First Francoism

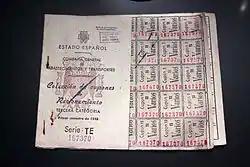
Spanish rationing card of 1945.

After the end of the civil war, the links with the fascist regimes were accentuated and the process of fascization accelerated. On April 7, 1939, only a week after the last report of the Spanish Civil War was issued, General Franco announced his adhesion to the Anti-Komintern Pact signed by Germany, Italy and Japan, and shortly afterwards he left the League of Nations.